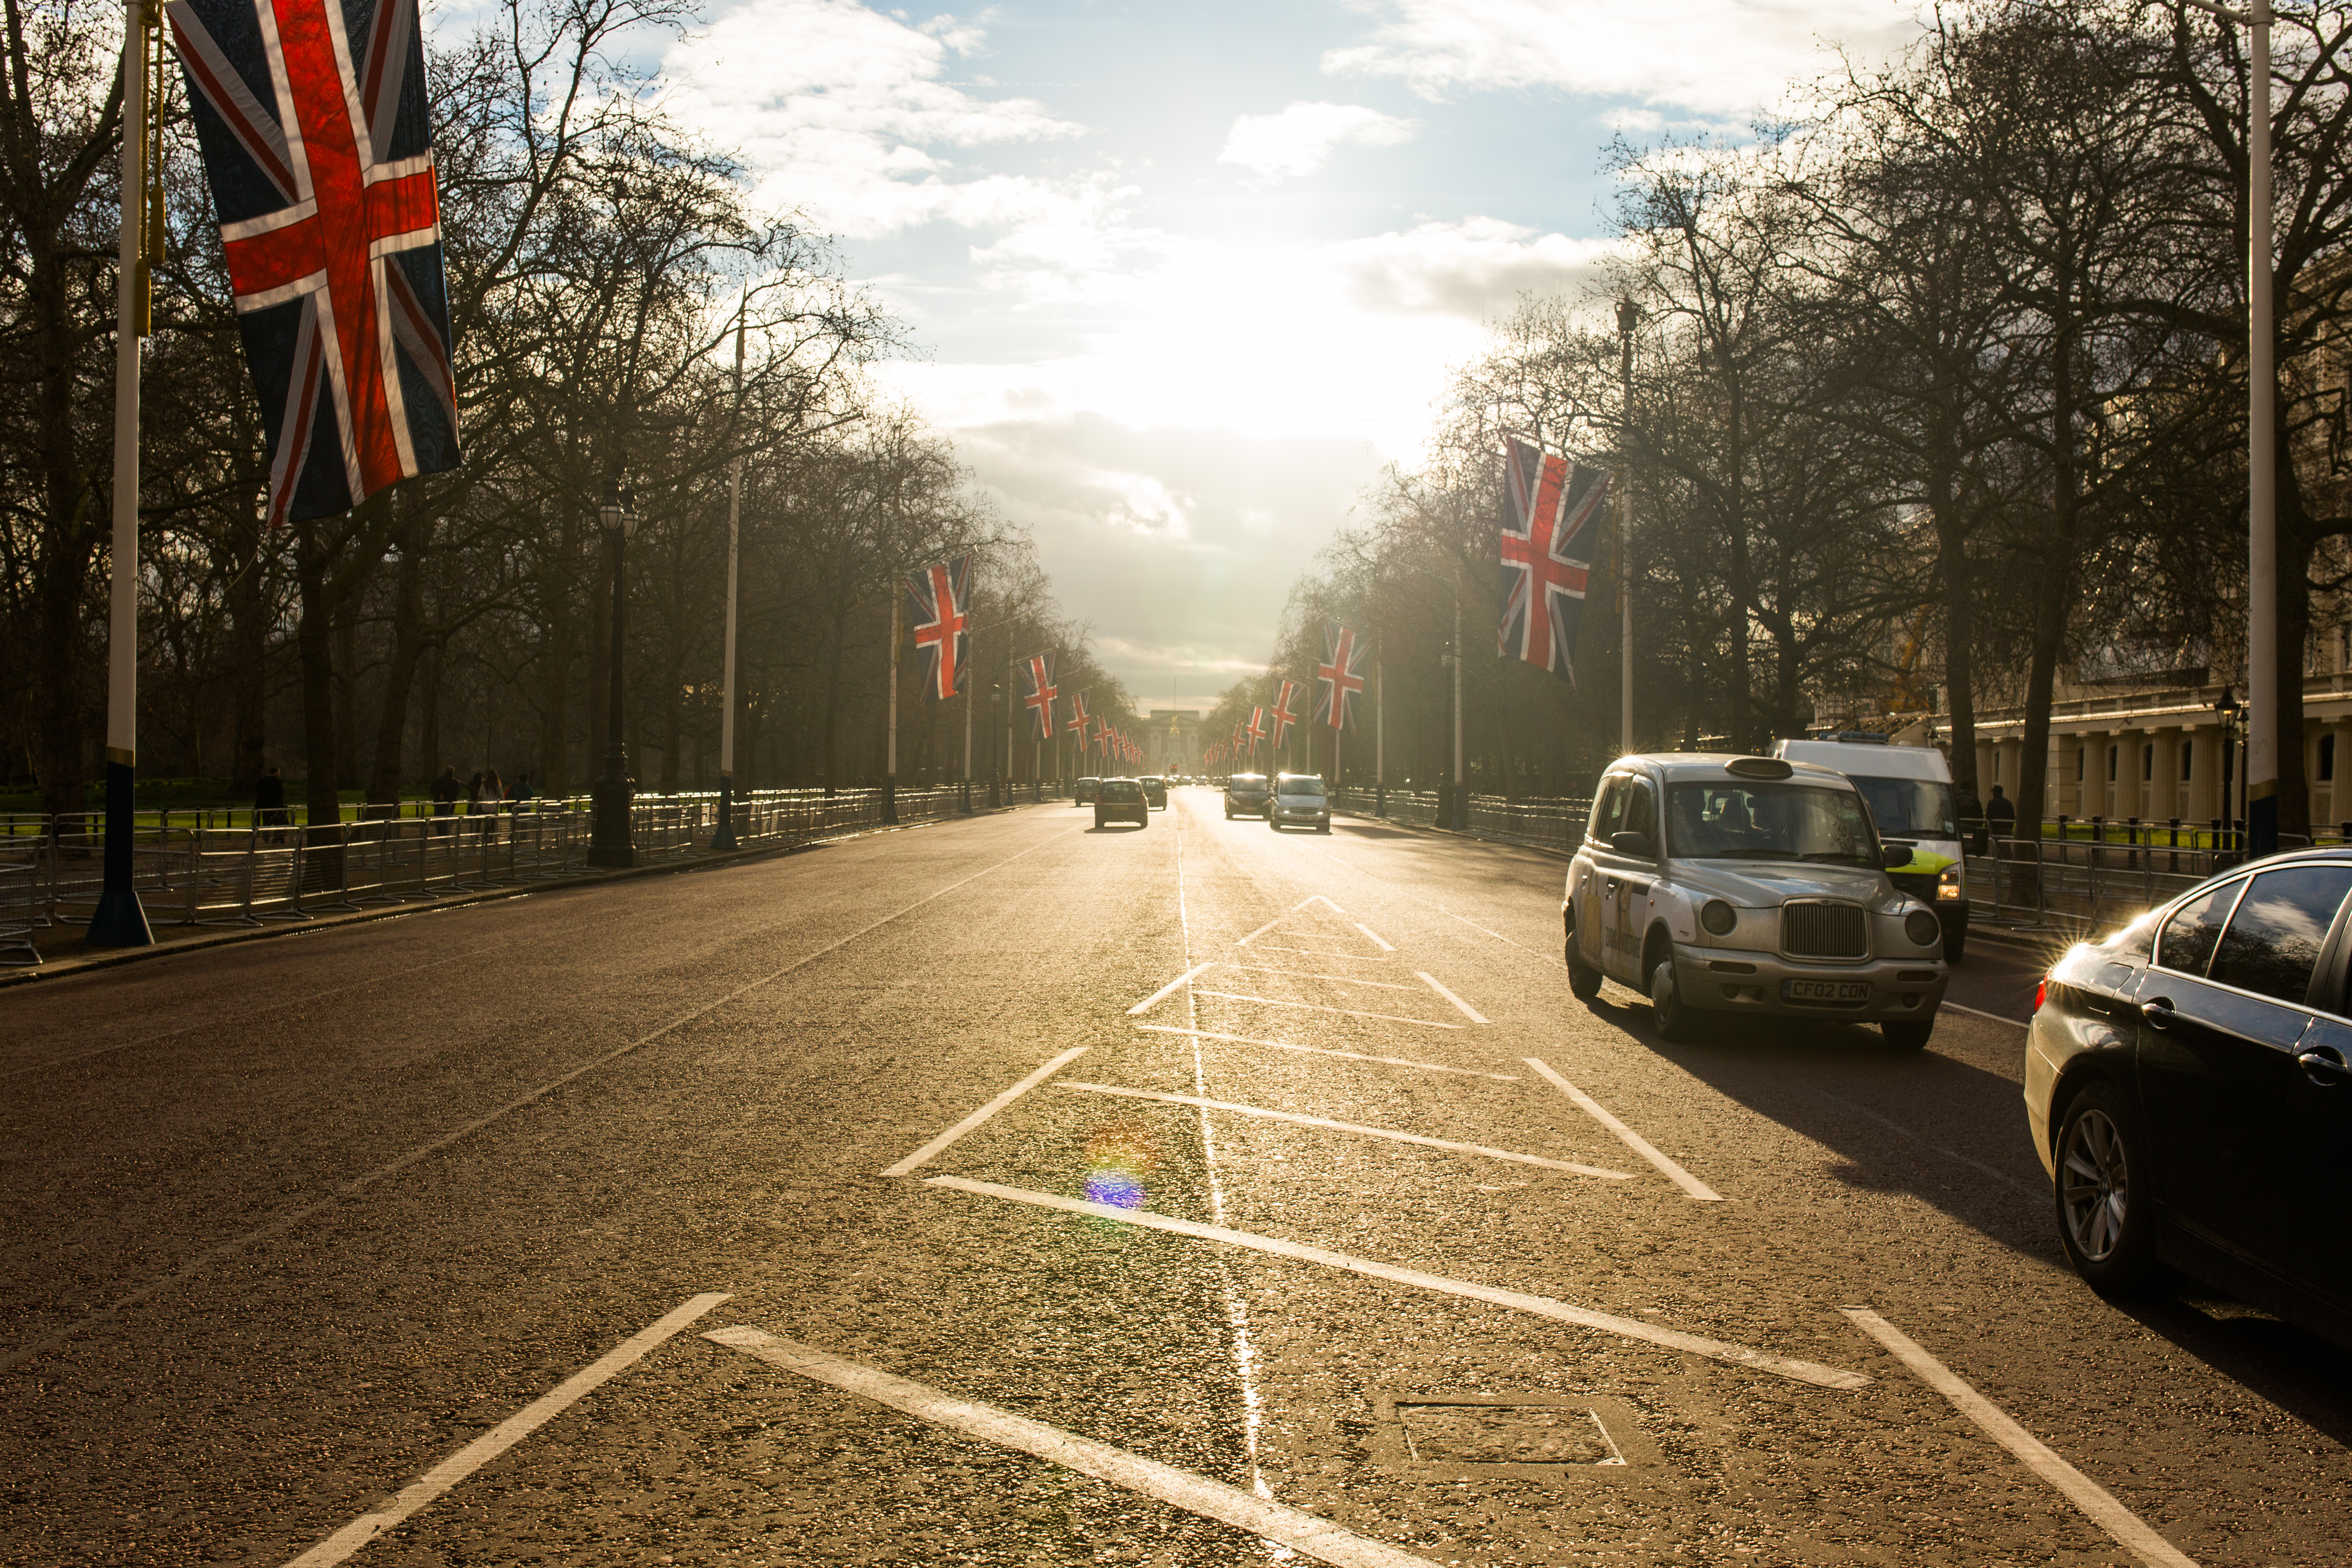
tree, pedestrian, sky, road, street, night, sunlight, morning, evening, lane, trees, england, clouds, infrastructure, cars, flags, vehicles, road surface, urban area